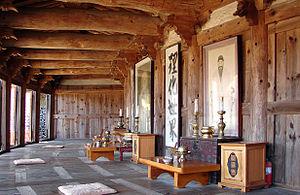
Tan'gun est le fondateur légendaire de Ko-Chosŏn, le premier royaume coréen. Il est considéré comme le « petit-fils du ciel ». Le 3 octobre, le jour de la fondation de Ko-Chosŏn est un jour férié national en Corée du Sud. De 1945 à 1961, le calendrier de la Corée du Sud a officiellement compté les années à partir de cette date, soit 2333 av. J.-C. La plus ancienne version connue de cette légende est celle du Samguk Yusa qui s'appuie sur le Livre des Wei, et sur le Kogi, un recueil historique coréen disparu.